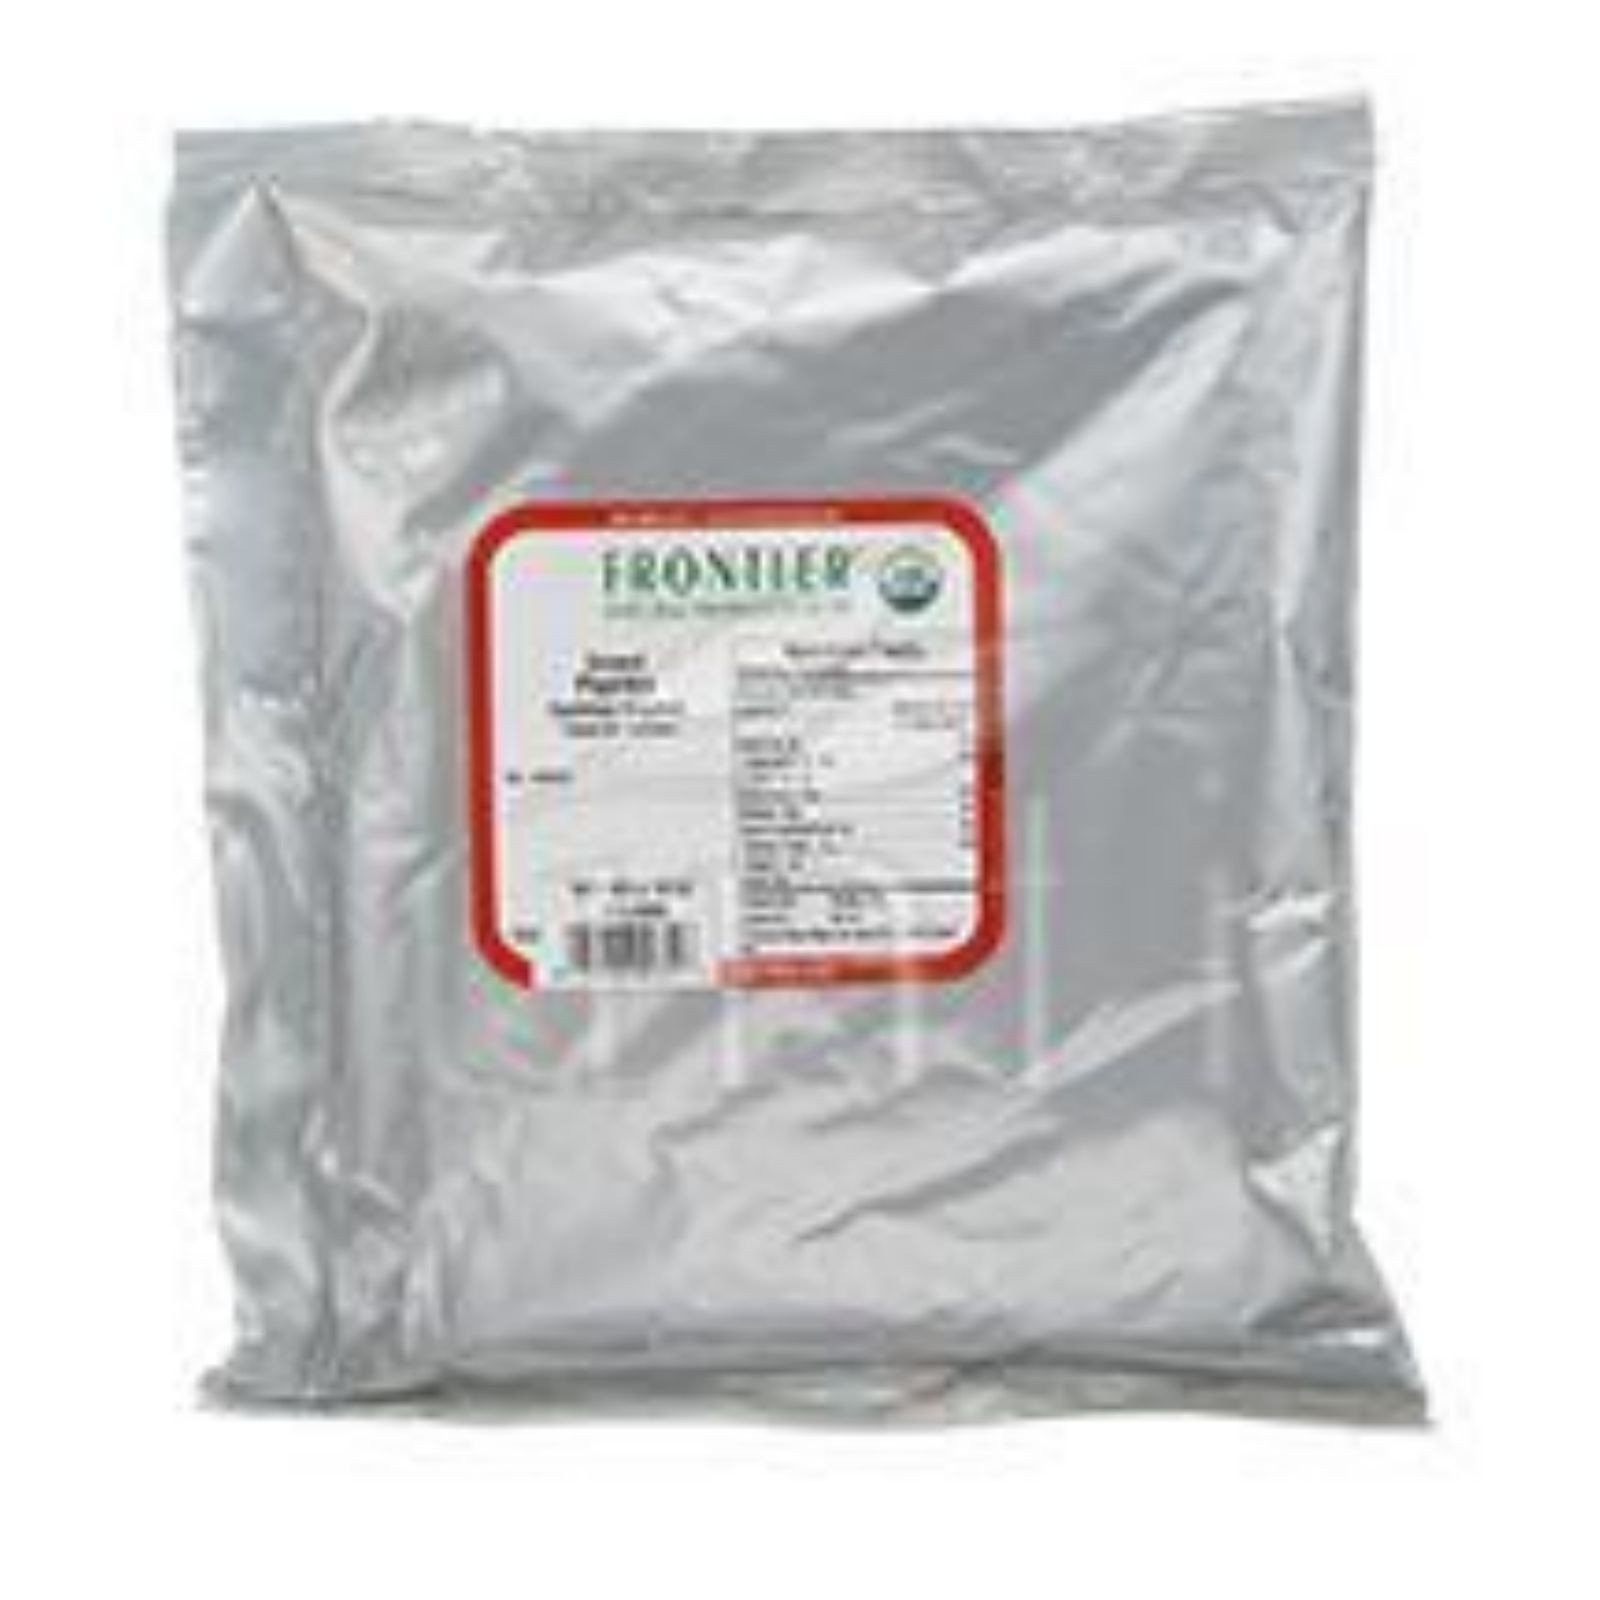
Item Name: Organic Ground Paprika
Value: 1.0
Unit: Count

Price: 13.49